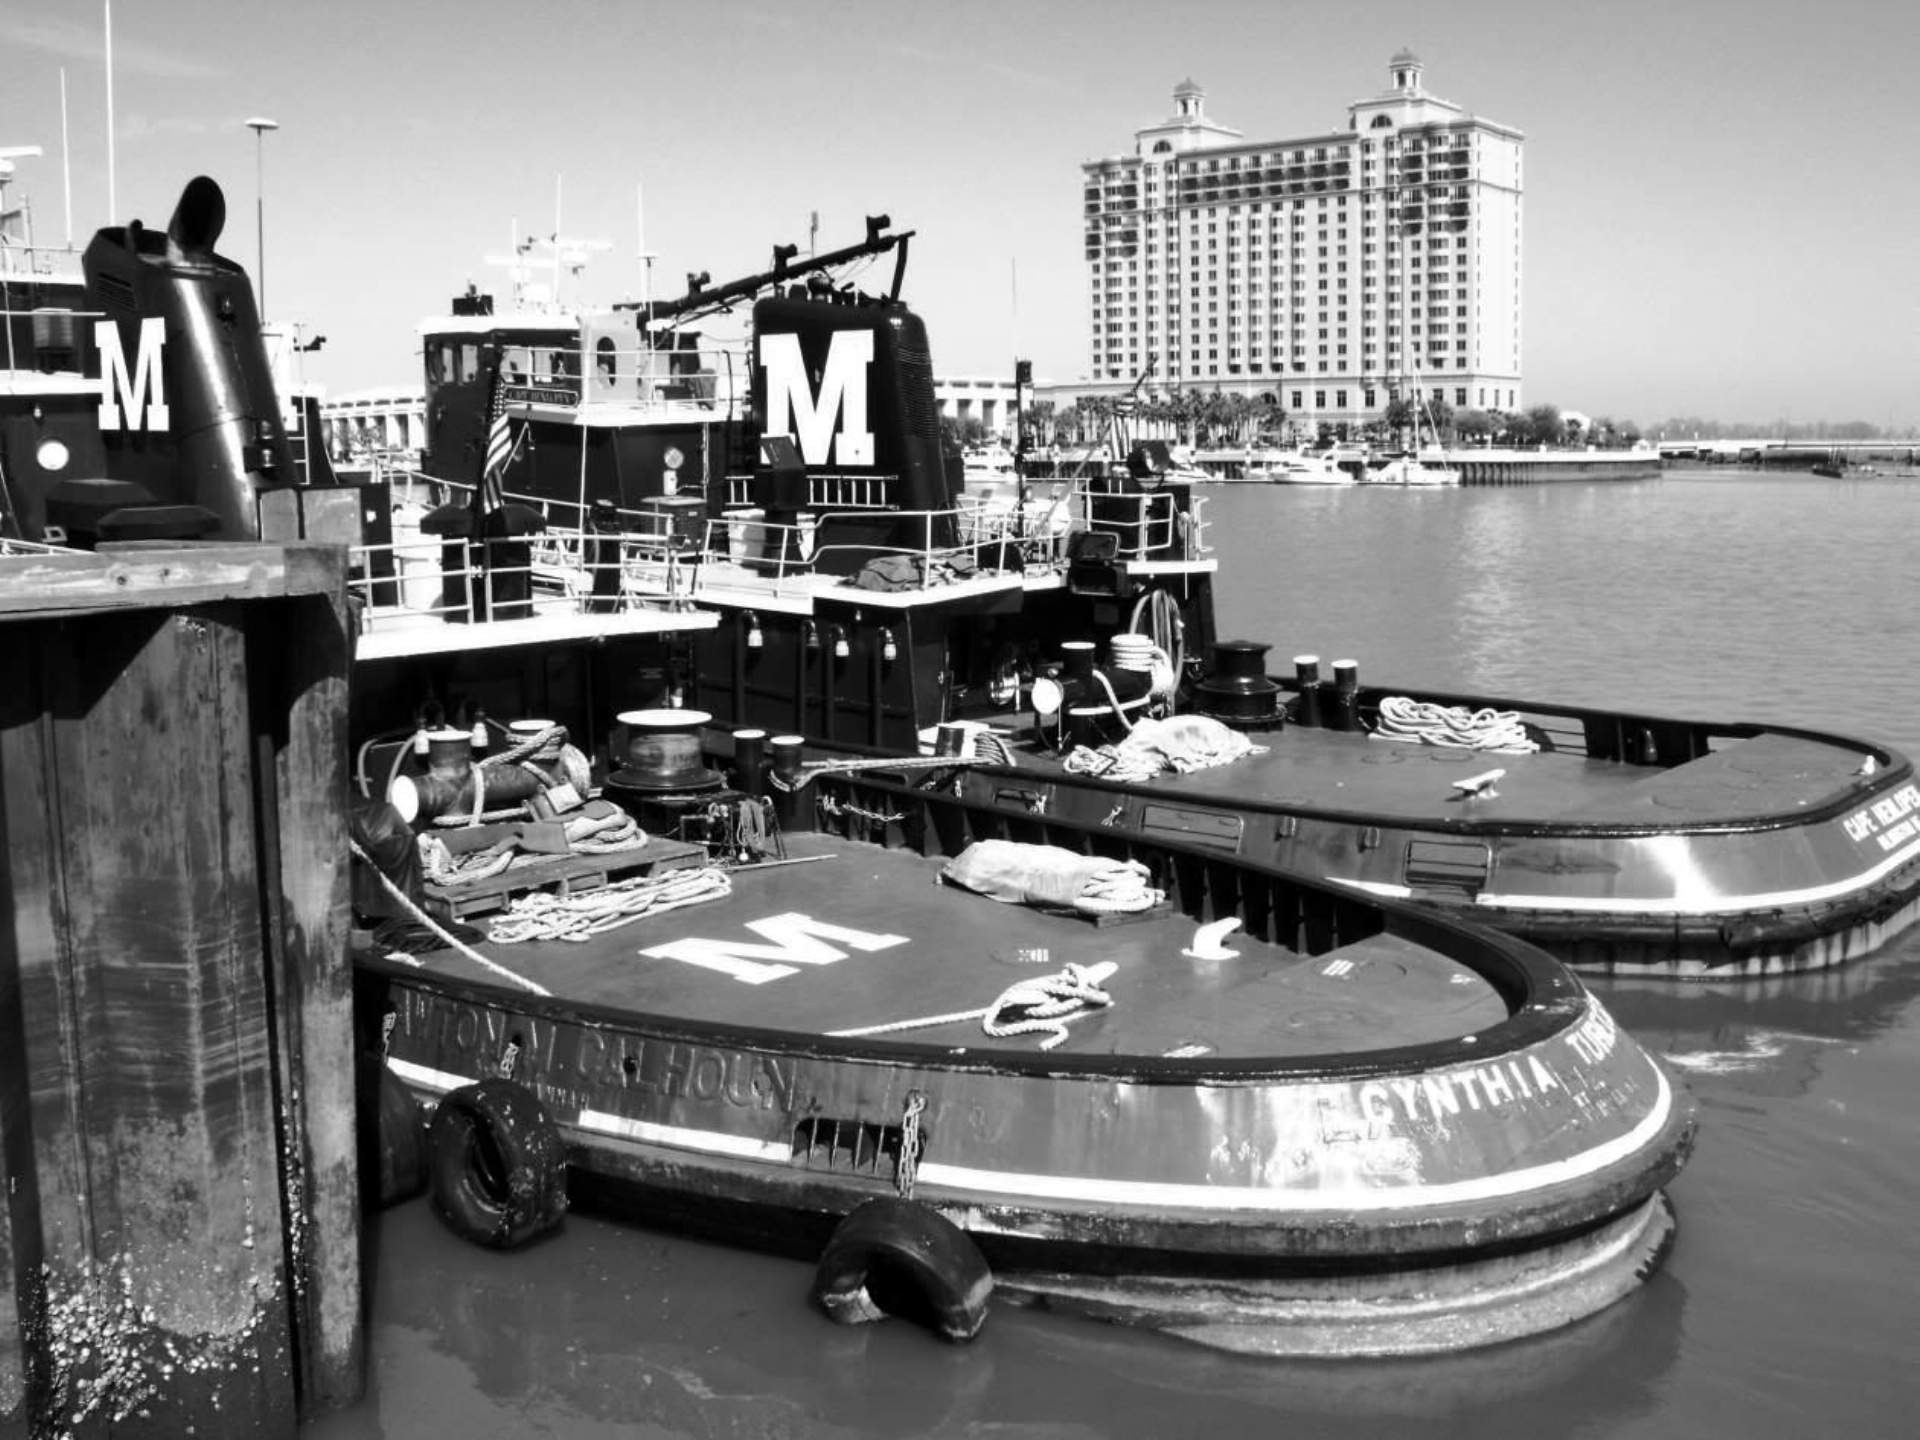
water, black and white, boat, photography, river, summer, vehicle, monochrome, boats, tug, shape, monochrome photography